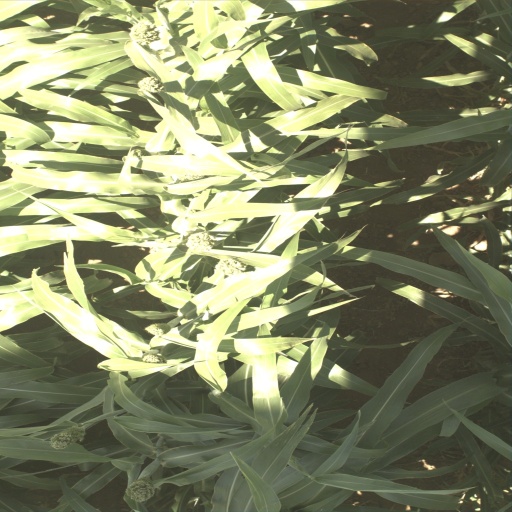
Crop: sorghum